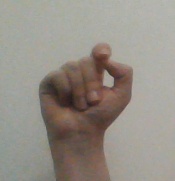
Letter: fa